Orson Welles

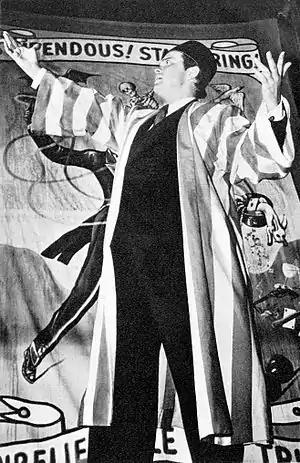
"Hello, suckers!" Orson the Magnificent welcomes the audience to "The Mercury Wonder Show" (August 1943).

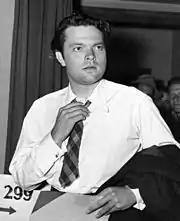
Welles leaves his Army physical after being judged unfit for military service (May 6, 1943).

In July 1941, Welles conceived "It's All True" as an omnibus film mixing documentary and docufiction in a project that emphasized the dignity of labor and celebrated the cultural and ethnic diversity of North America. It was to have been his third film for RKO, following "Citizen Kane" (1941) and "The Magnificent Ambersons" (1942). Duke Ellington was put under contract to score a segment with the working title, "The Story of Jazz", drawn from Louis Armstrong's 1936 autobiography, "Swing That Music". Armstrong was cast to play himself in the dramatization of the history of jazz performance, from its roots to its place in American culture. "The Story of Jazz" was to go into production in December 1941.